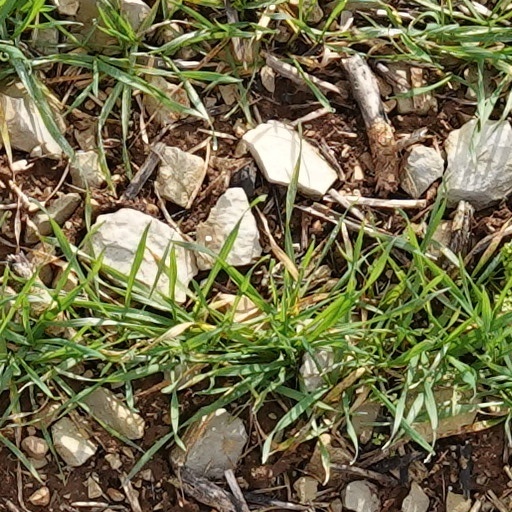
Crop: wheat